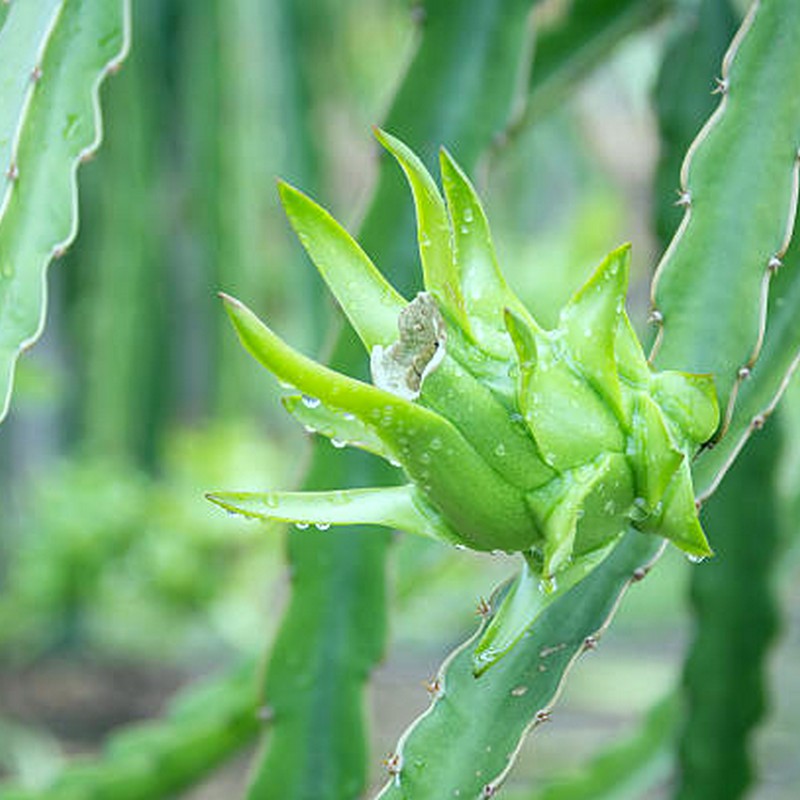
Label: Immature Dragon Fruit